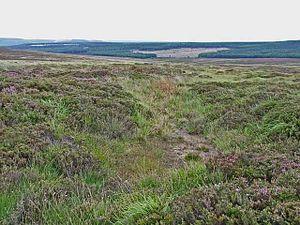
Les Sœurs Brontë est un film français réalisé par André Téchiné et sorti en 1979.